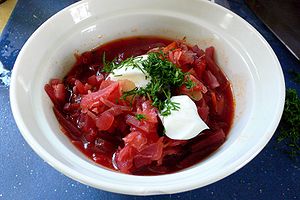
Borsjtj / Variationer på varm borsjtj
Litauisk "barščiai" med hvidkål og smetana
Borsjtj er en syrlig suppe, der er populær i flere østeuropæiske køkkener, heriblandt det ukrainske, russiske, polske, hviderussiske, litauiske, rumænske og Ashkenazi-jødiske. Den variant, der oftest forbindes med ordet på dansk er af ukrainsk oprindelse og anvender rødbeder som en af sine hovedingredienser, hvilket giver den en tydelig rød farve. Retten deler dog navn med en lang række forskellige syrligt-smagende supper uden rødbede, såsom skovsyre-baseret grøn borsjtj, rug-baseret hvid borsjtj, kålborsjtj, osv.